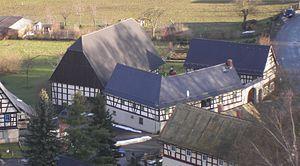
Posterstein est une commune allemande de l'est du land de Thuringe située dans l'arrondissement du Pays-d'Altenbourg. Posterstein fait partie de la Communauté d'administration de la Sprotte.